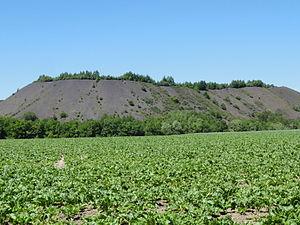
Terril no 58A dit Lavoir Mazingarbe Est, Lavoir de Mazingarbe de la Compagnie des mines de Béthune dans le bassin minier du Nord-Pas-de-Calais, Grenay et Mazingarbe, Pas-de-Calais, Nord-Pas-de-Calais, France. Le terril no 58A est inscrit sur la liste du patrimoine mondial par l'Unesco le 30 juin 2012 et y constitue en partie le site no 84.
Dans le bassin minier du Nord-Pas-de-Calais, 339 terrils sont recensés. En 1969, les Houillères leur ont attribué un numéro individuel, pour les référencer, et les exploiter. Ils sont numérotés d'ouest en est, du nᵒ 1 au 202. Une liste complémentaire a été créée dans les années 1970. Les sites y sont numérotés de 203 à 260, sans logique spécifique, chaque numéro ayant été attribué en fonction des sites susceptibles d'être exploités. Certains sites étant composés de plusieurs terrils annexes ou satellites, une lettre suit le numéro.
Un terril, terri ou halde est une colline artificielle construite par accumulation de résidu minier, sous-produits de l'exploitation minière, composés principalement de schistes, et en plus petite quantité de grès carbonifères et de résidus divers.